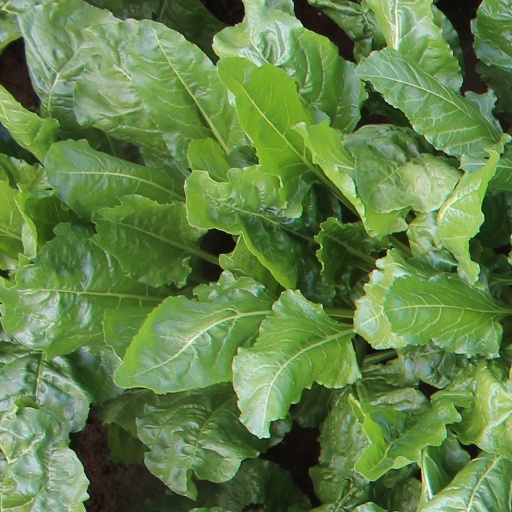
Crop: sugar beet